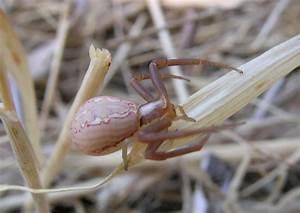
spider